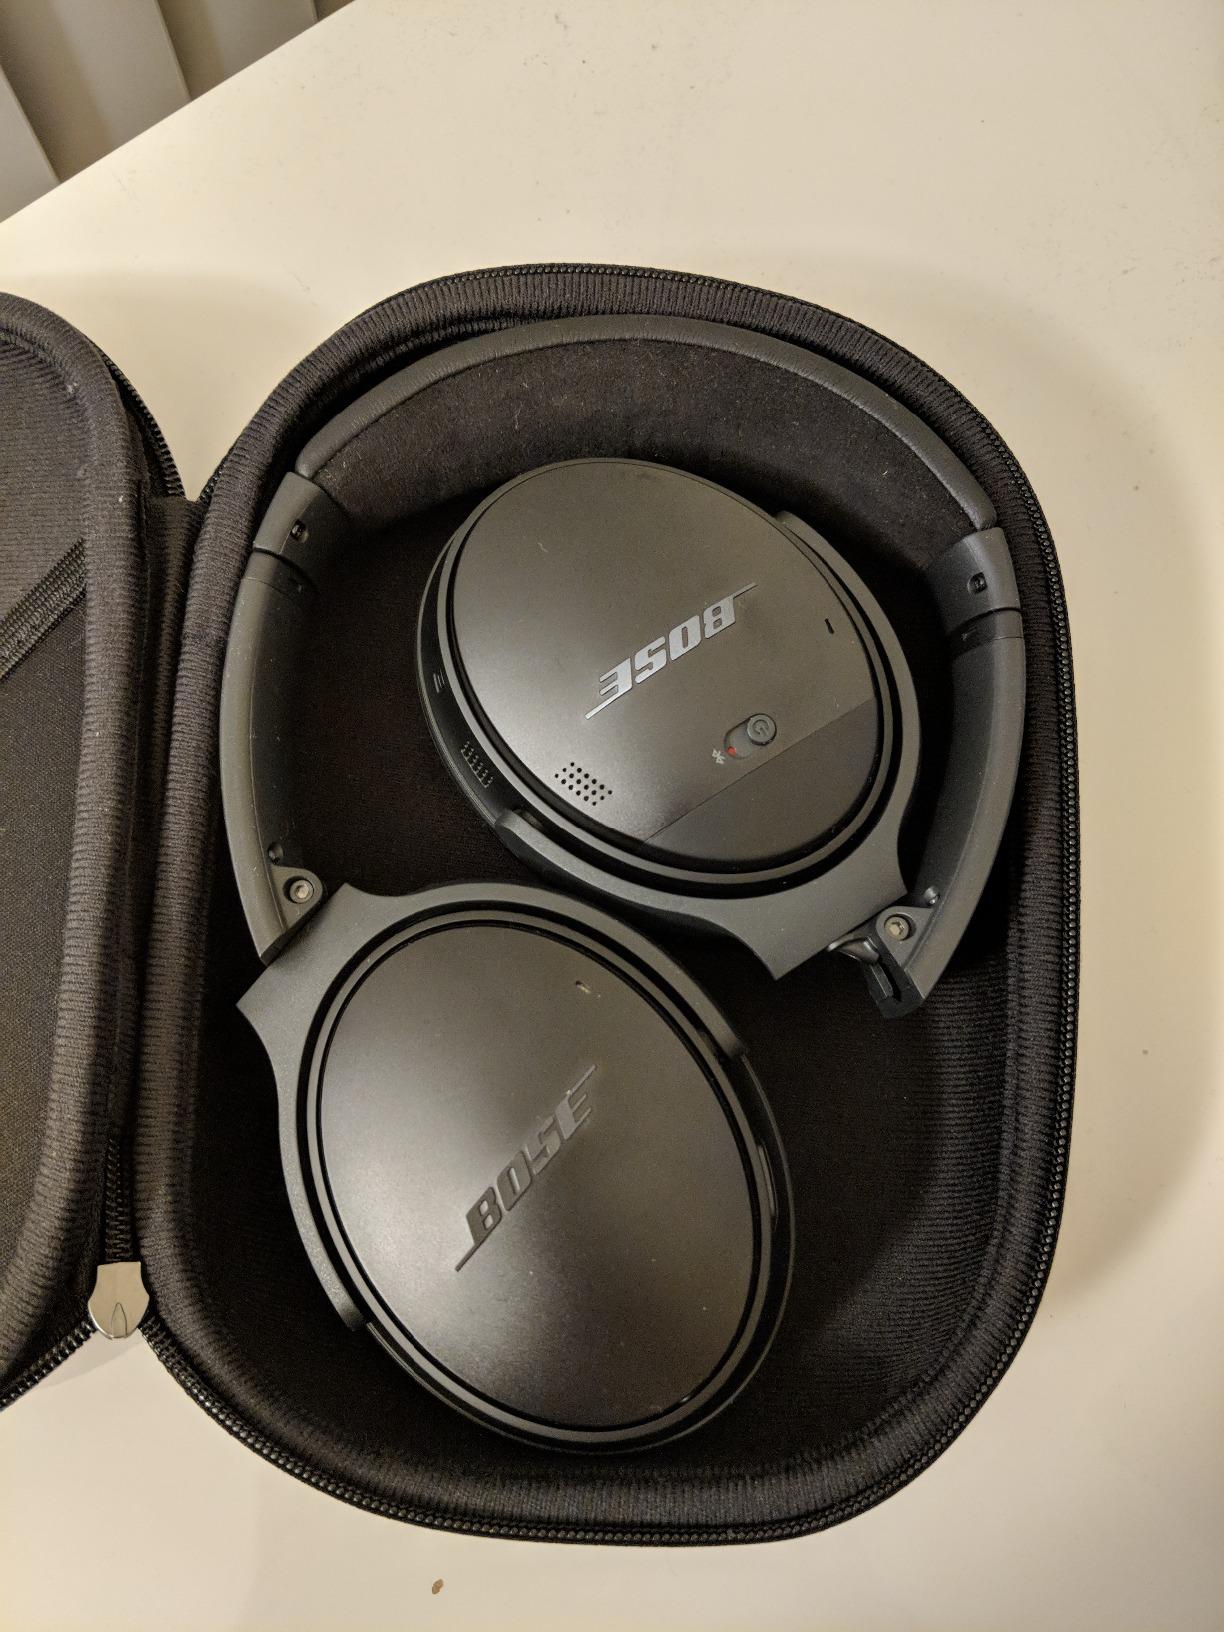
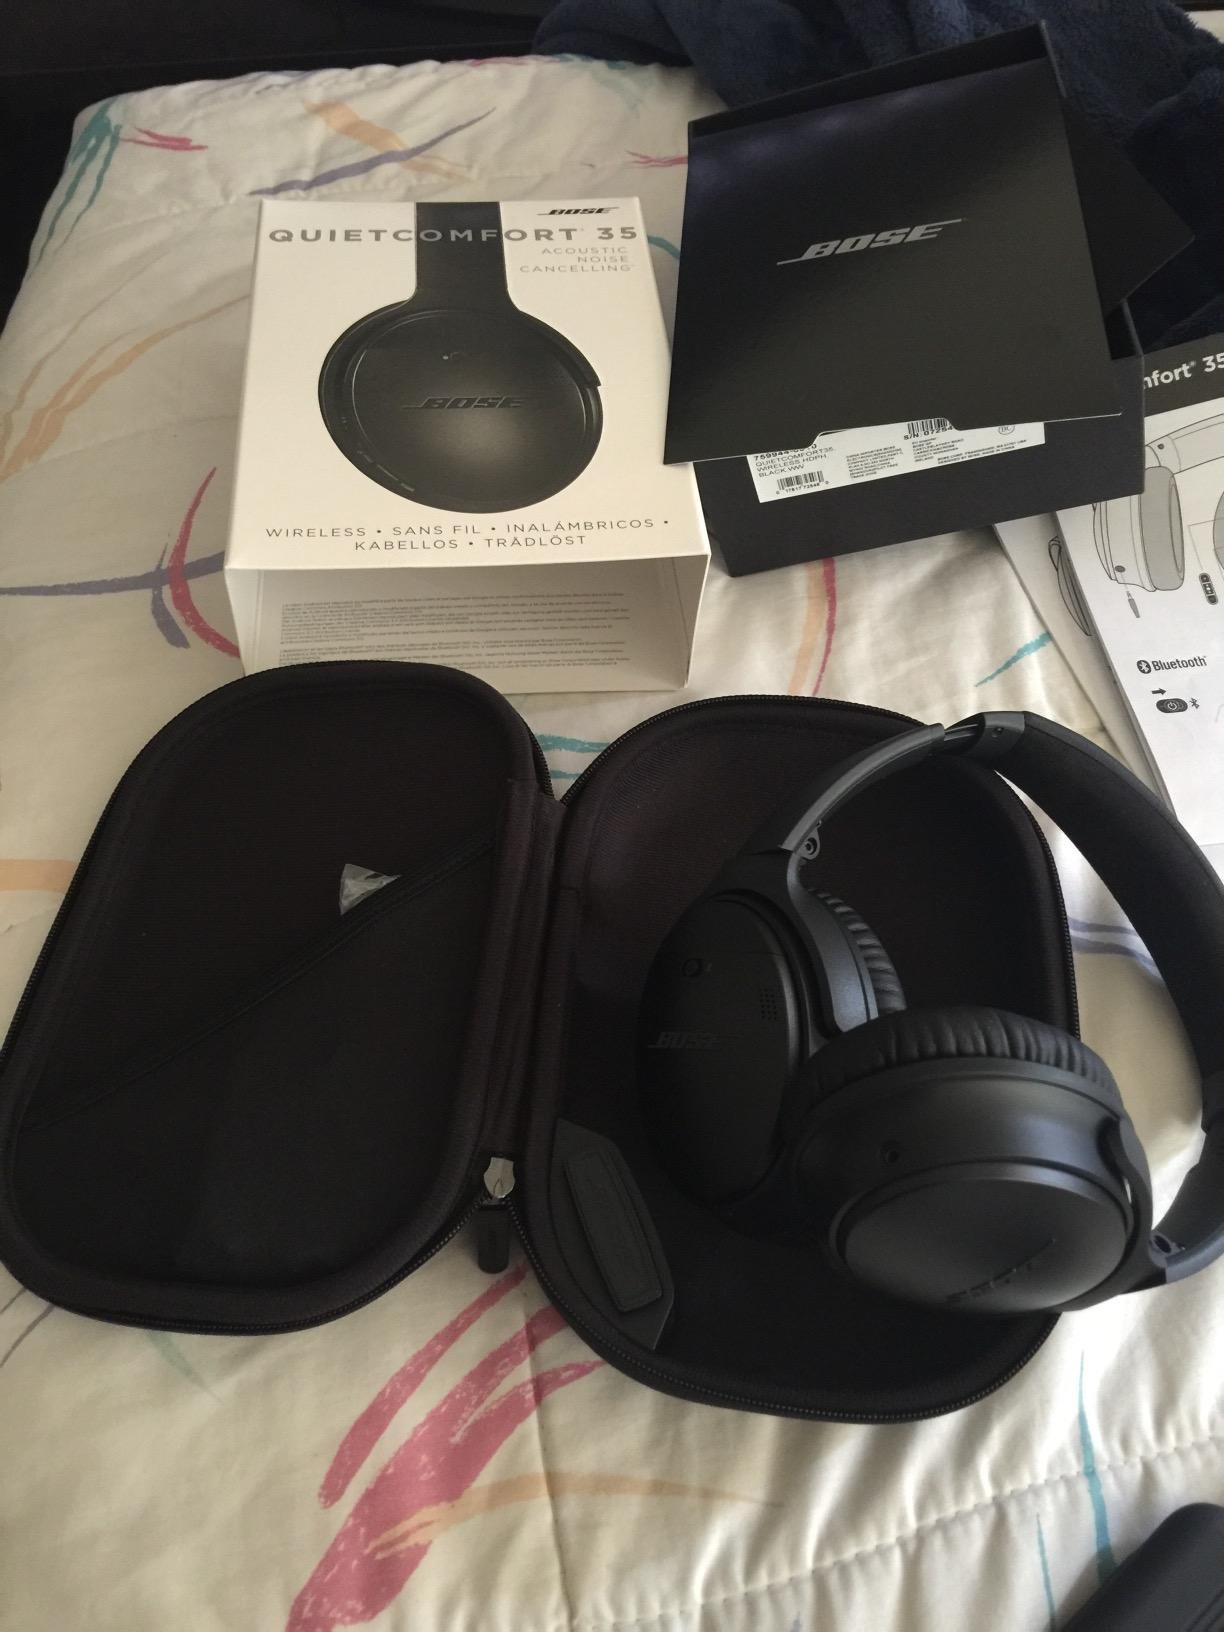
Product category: headphones
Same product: yes